Hauge Log Church

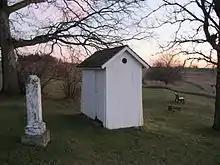
Outhouse behind the church

By 1851 two flavors of Norwegian Lutherans had settled around the area where the Hauge Church would be built: Lutherans loyal to the Norwegian state church, and other Lutherans who preferred the ideas of Hans Nielsen Hauge, a reformer back in Norway who had been jailed by the state church. Neither group had a church building, so these unlikely bedfellows agreed to build one together. Logs for the church were cut and drawn in 1851. Labor was donated by the members, with each man assigned a number of logs to cut and prepare. Construction completed in 1852.